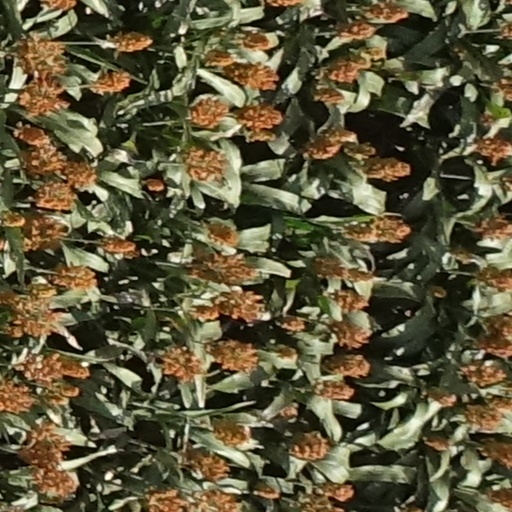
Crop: sorghum